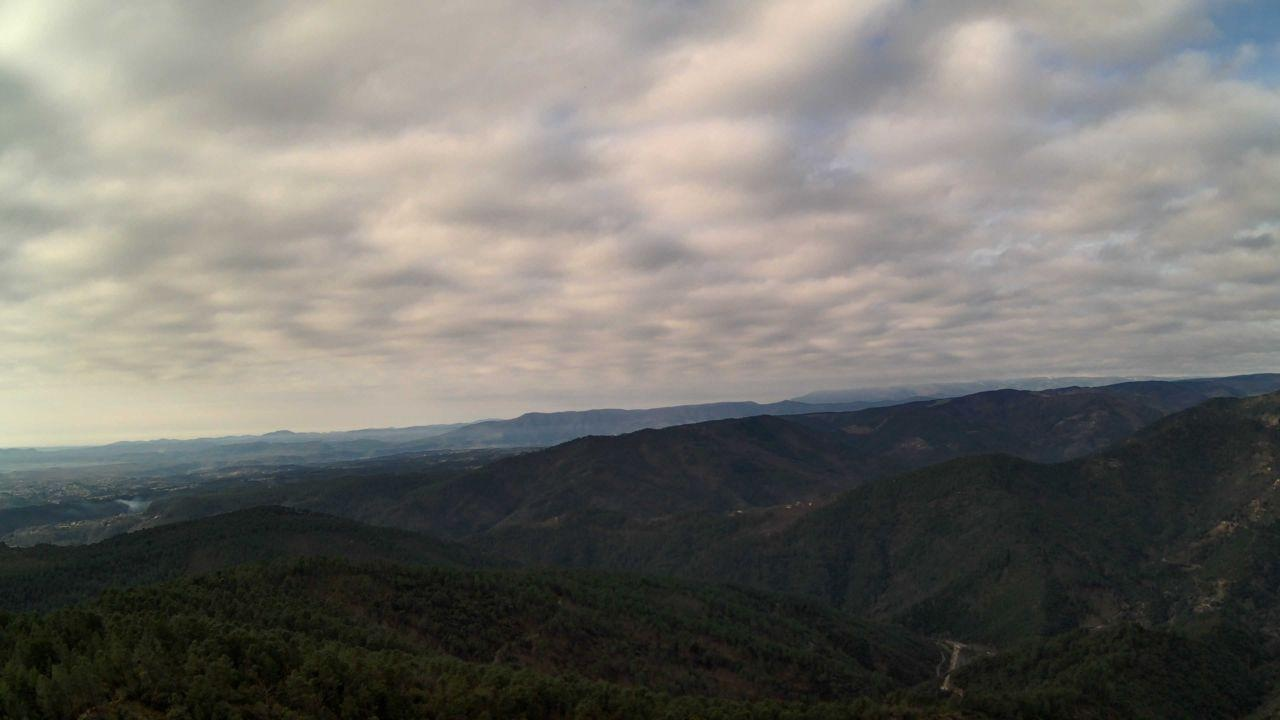
Fire: no
Smoke: yes